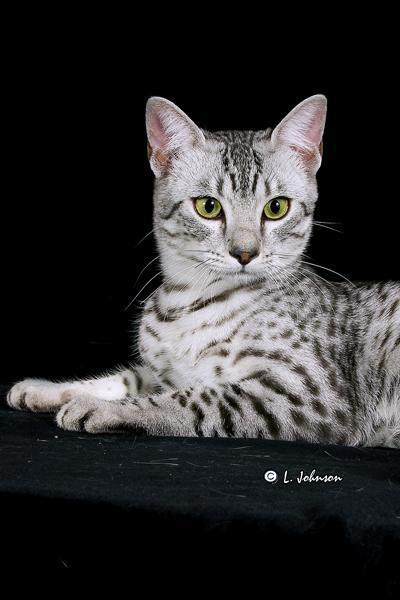
Egyptian Mau